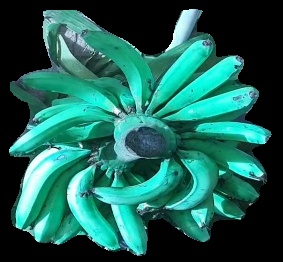
Variety: pachbale
Grade: grade3